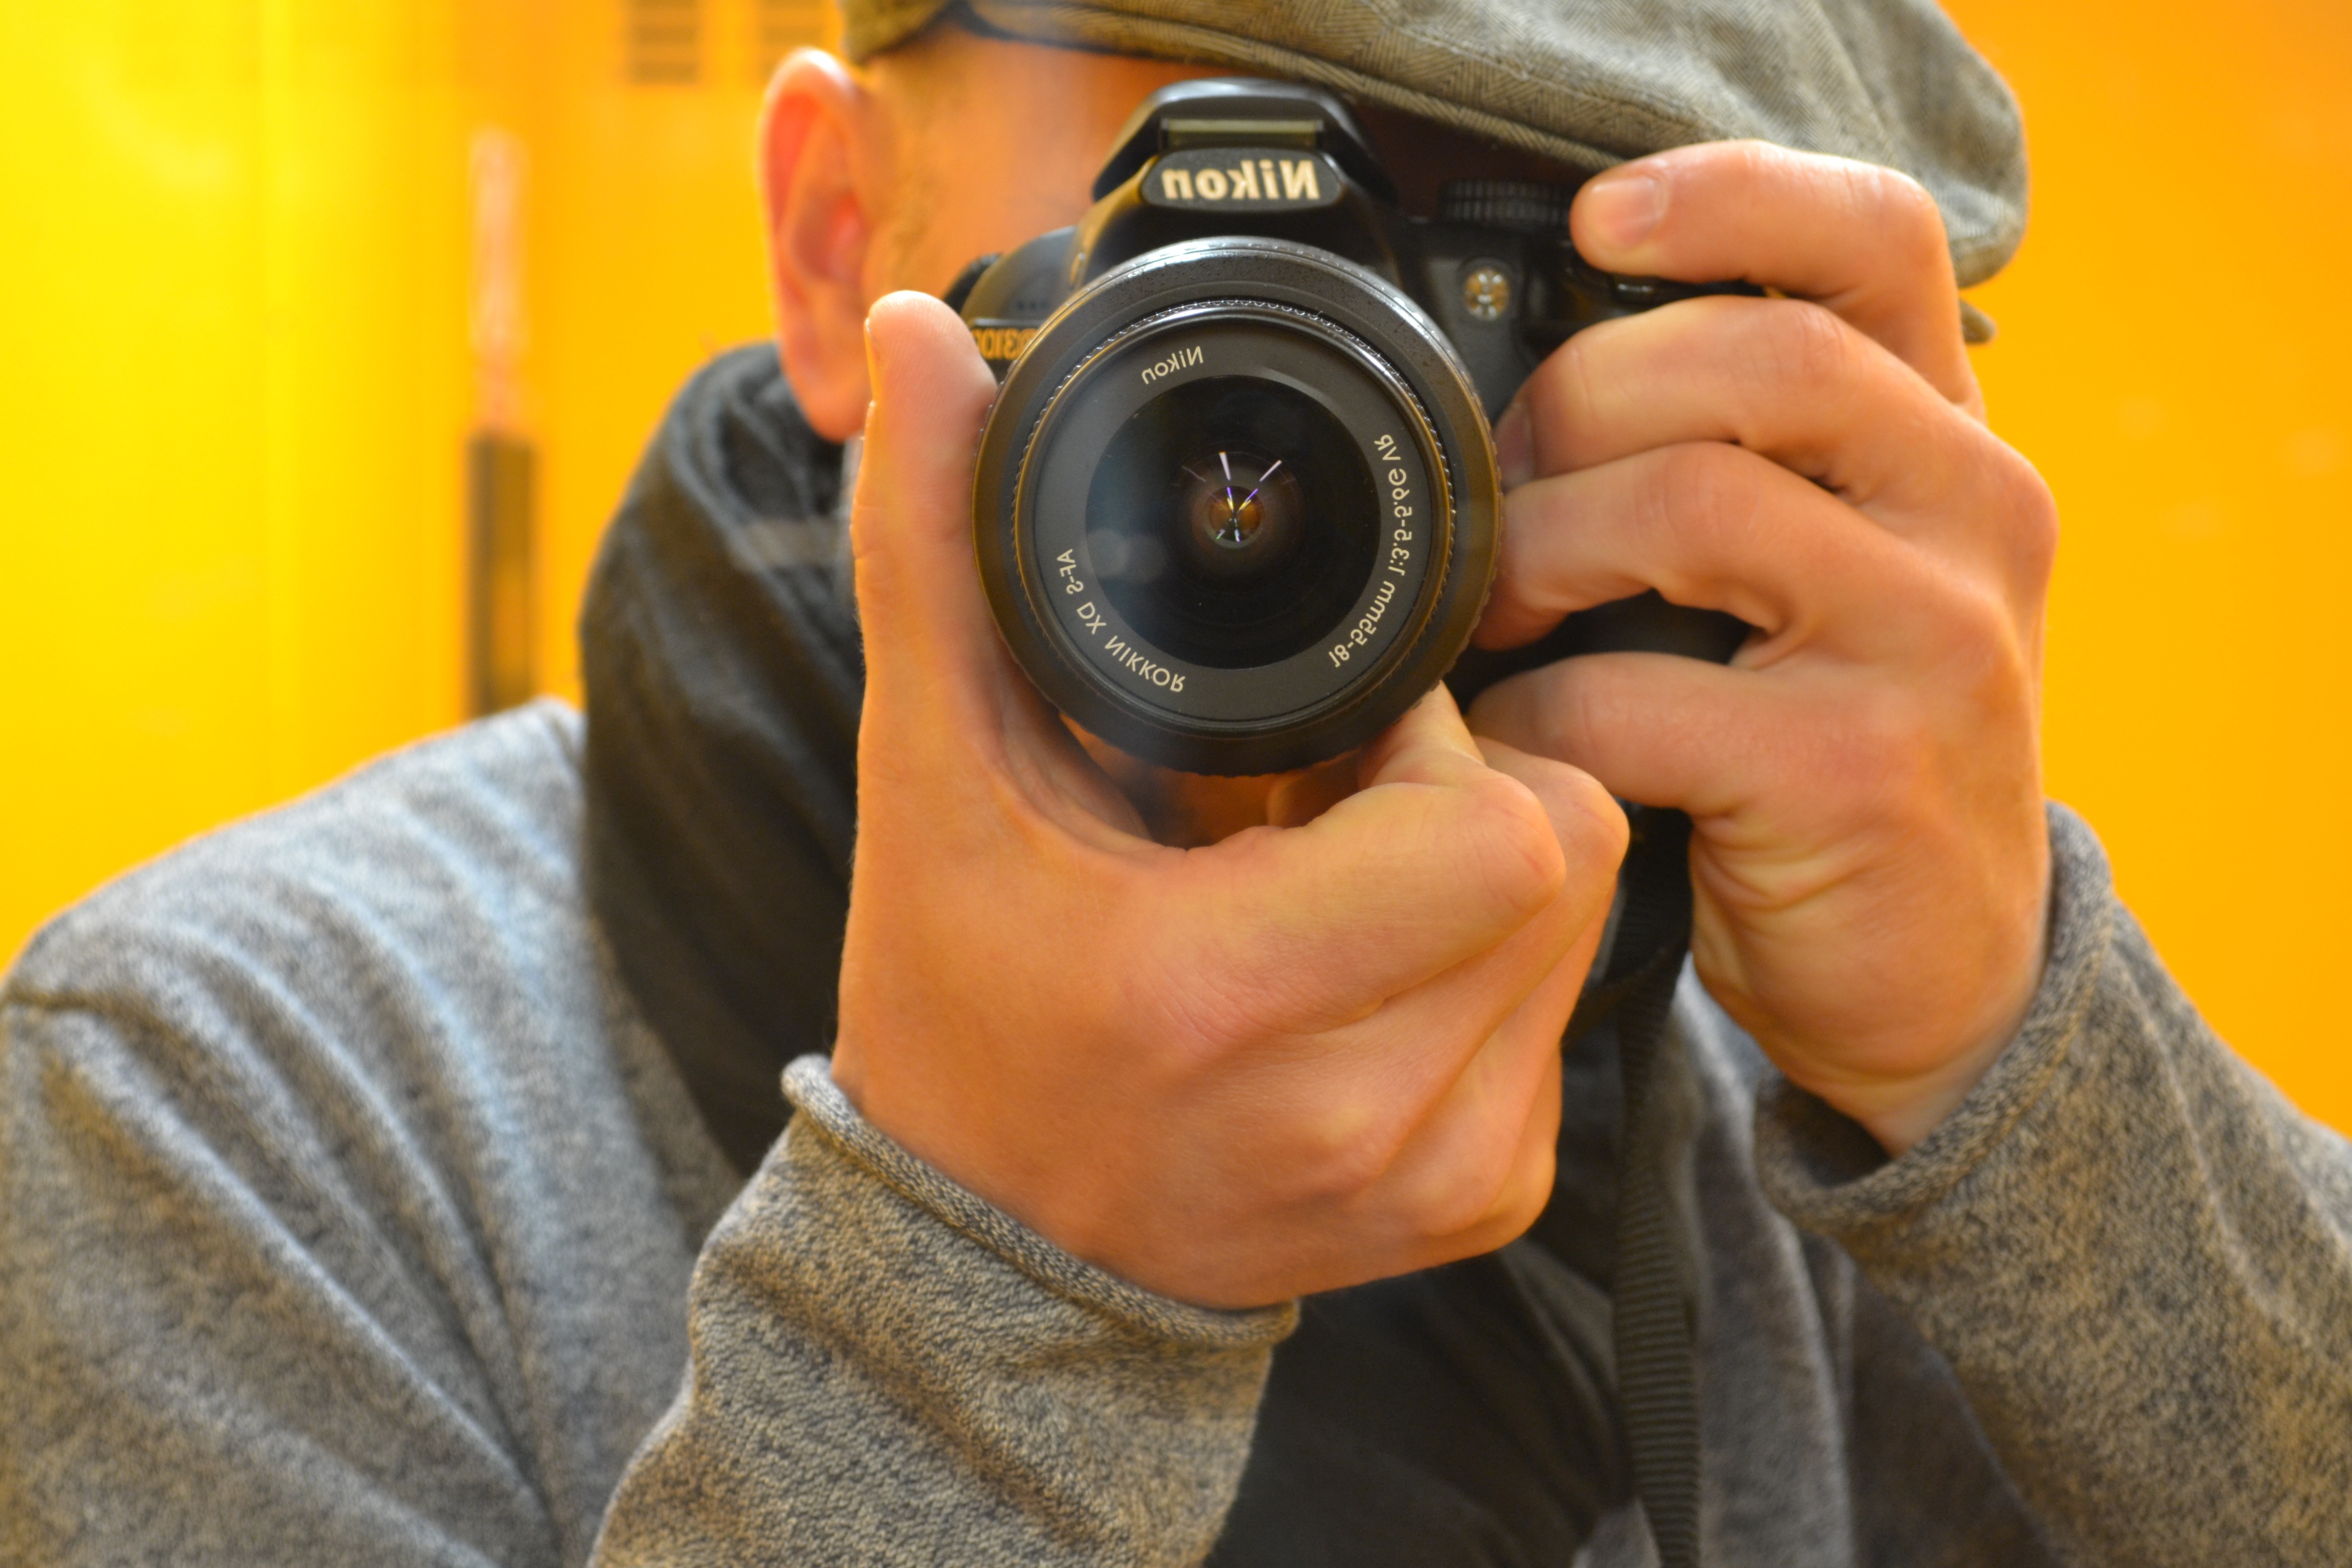
hand, camera, photography, photographer, lens, nikon, reflex camera, digital camera, mirror, photograph, concentration, single lens reflex camera, cameras optics, camera operator